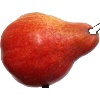
Label: Pear Red 1